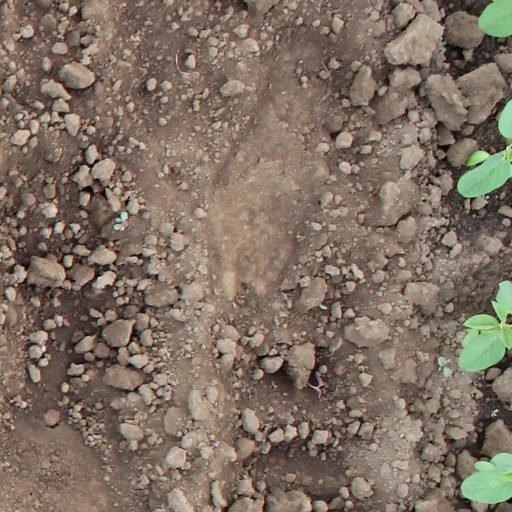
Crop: soybean